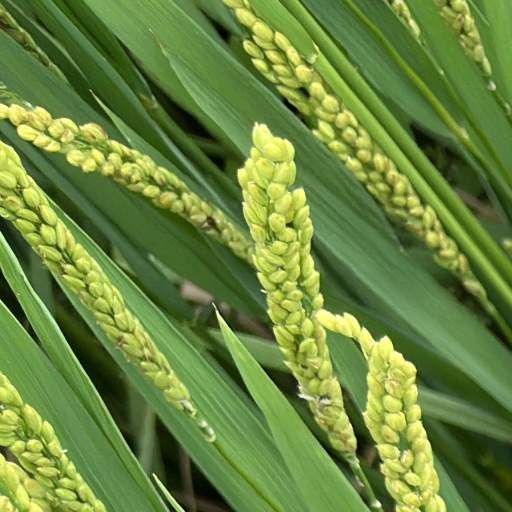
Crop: rice